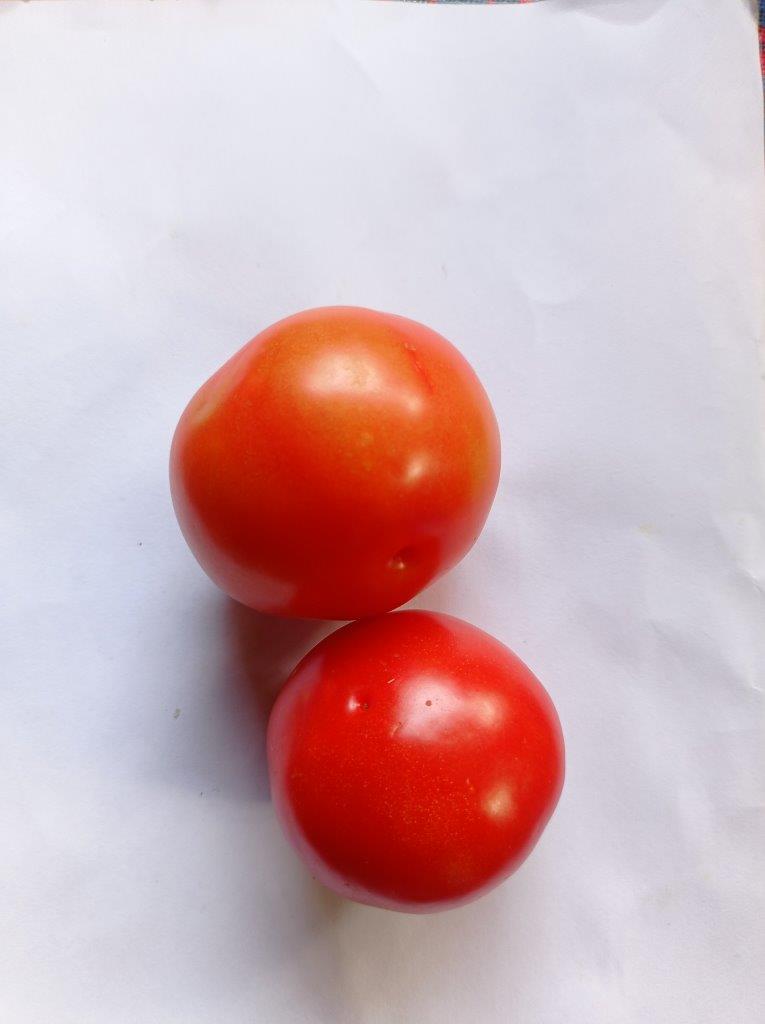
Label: Fresh